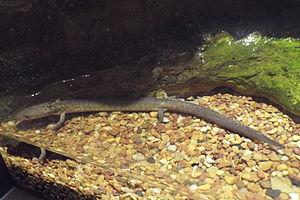
Gyrinophilus palleucus est une espèce d'urodèles de la famille des Plethodontidae.